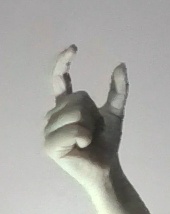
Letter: nun